Homelessness in Russia

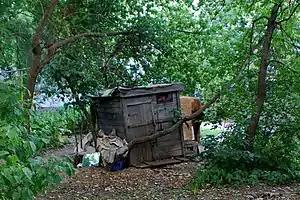
Homeless shack in Ivanovo

Homelessness in Russia has been observed since the end of the 19th century. After the abolition of serfdom, major cities experienced a large influx of former serfs who sought jobs as industrial workers in the rapidly developing Russian industry. These people often lived in harsh conditions, sometimes renting a room, shared between several families. There were also many homeless people.